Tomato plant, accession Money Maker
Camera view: bottom (45 deg); turntable rotation: 240 degrees
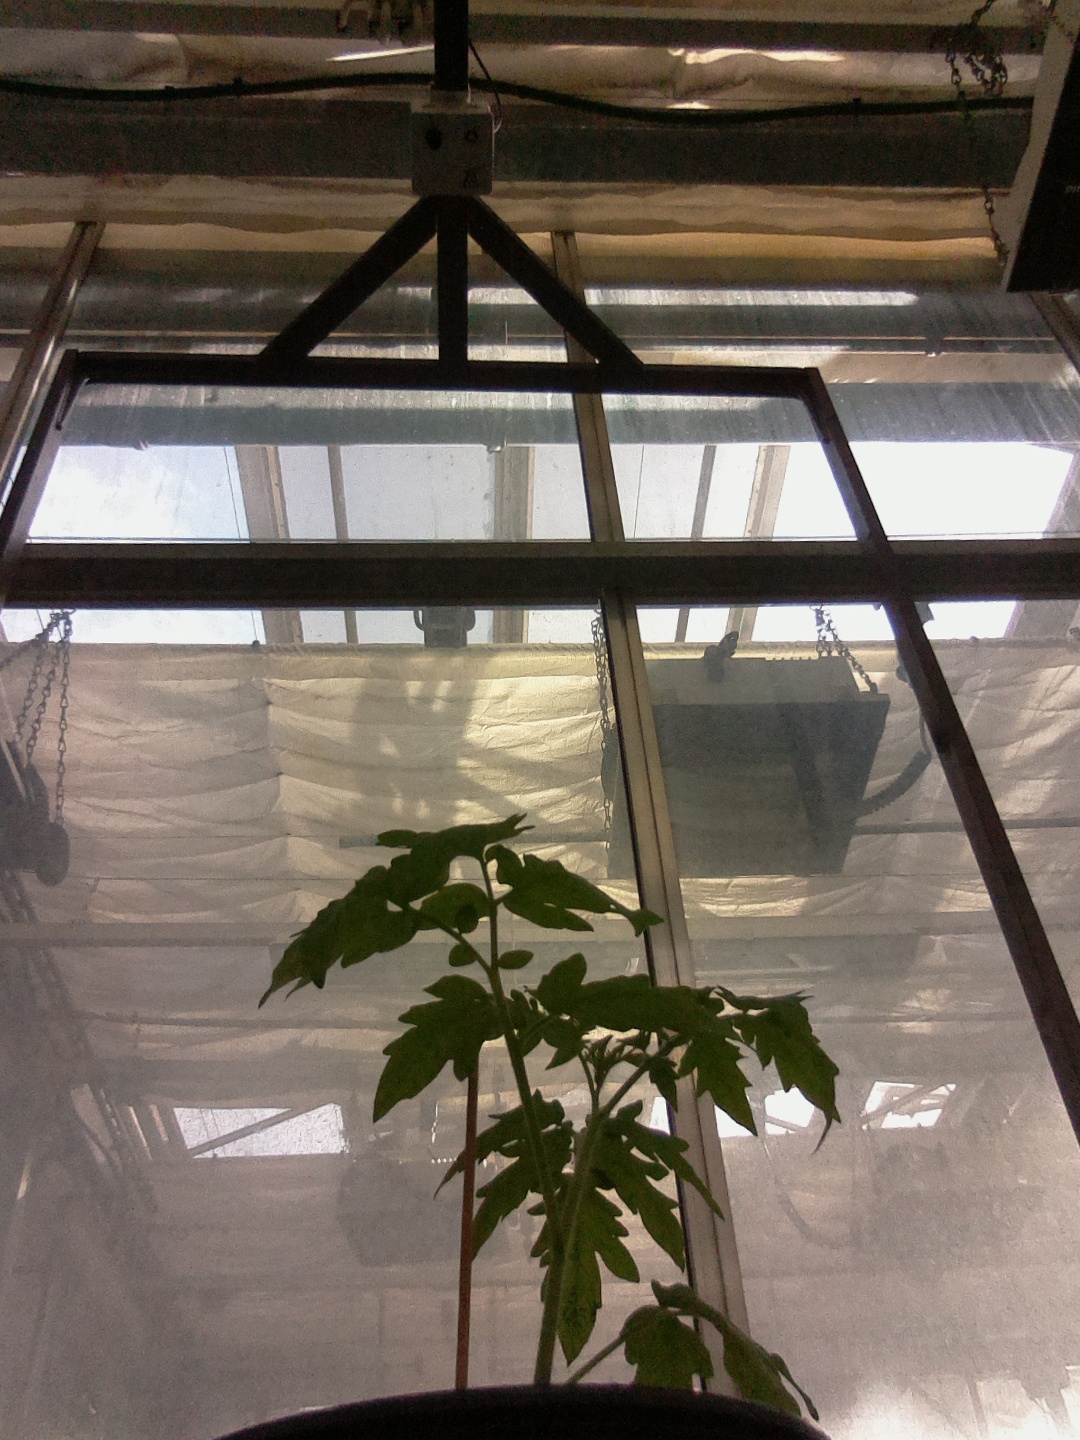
BBCH growth stage 13: 6 of true leaves visible